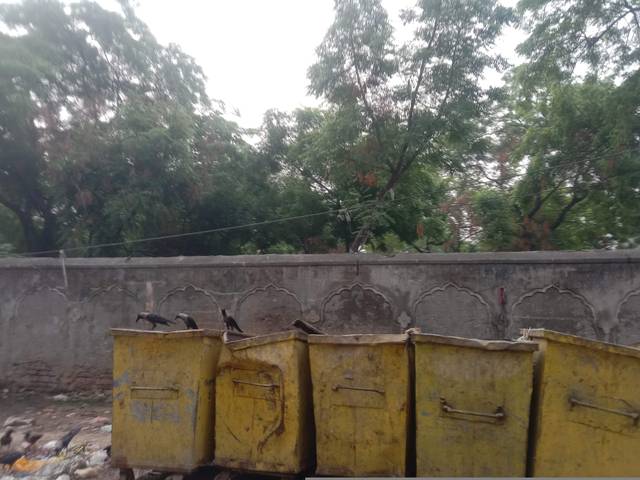
Region: Pakistan
Coordinates: 31.536, 74.318